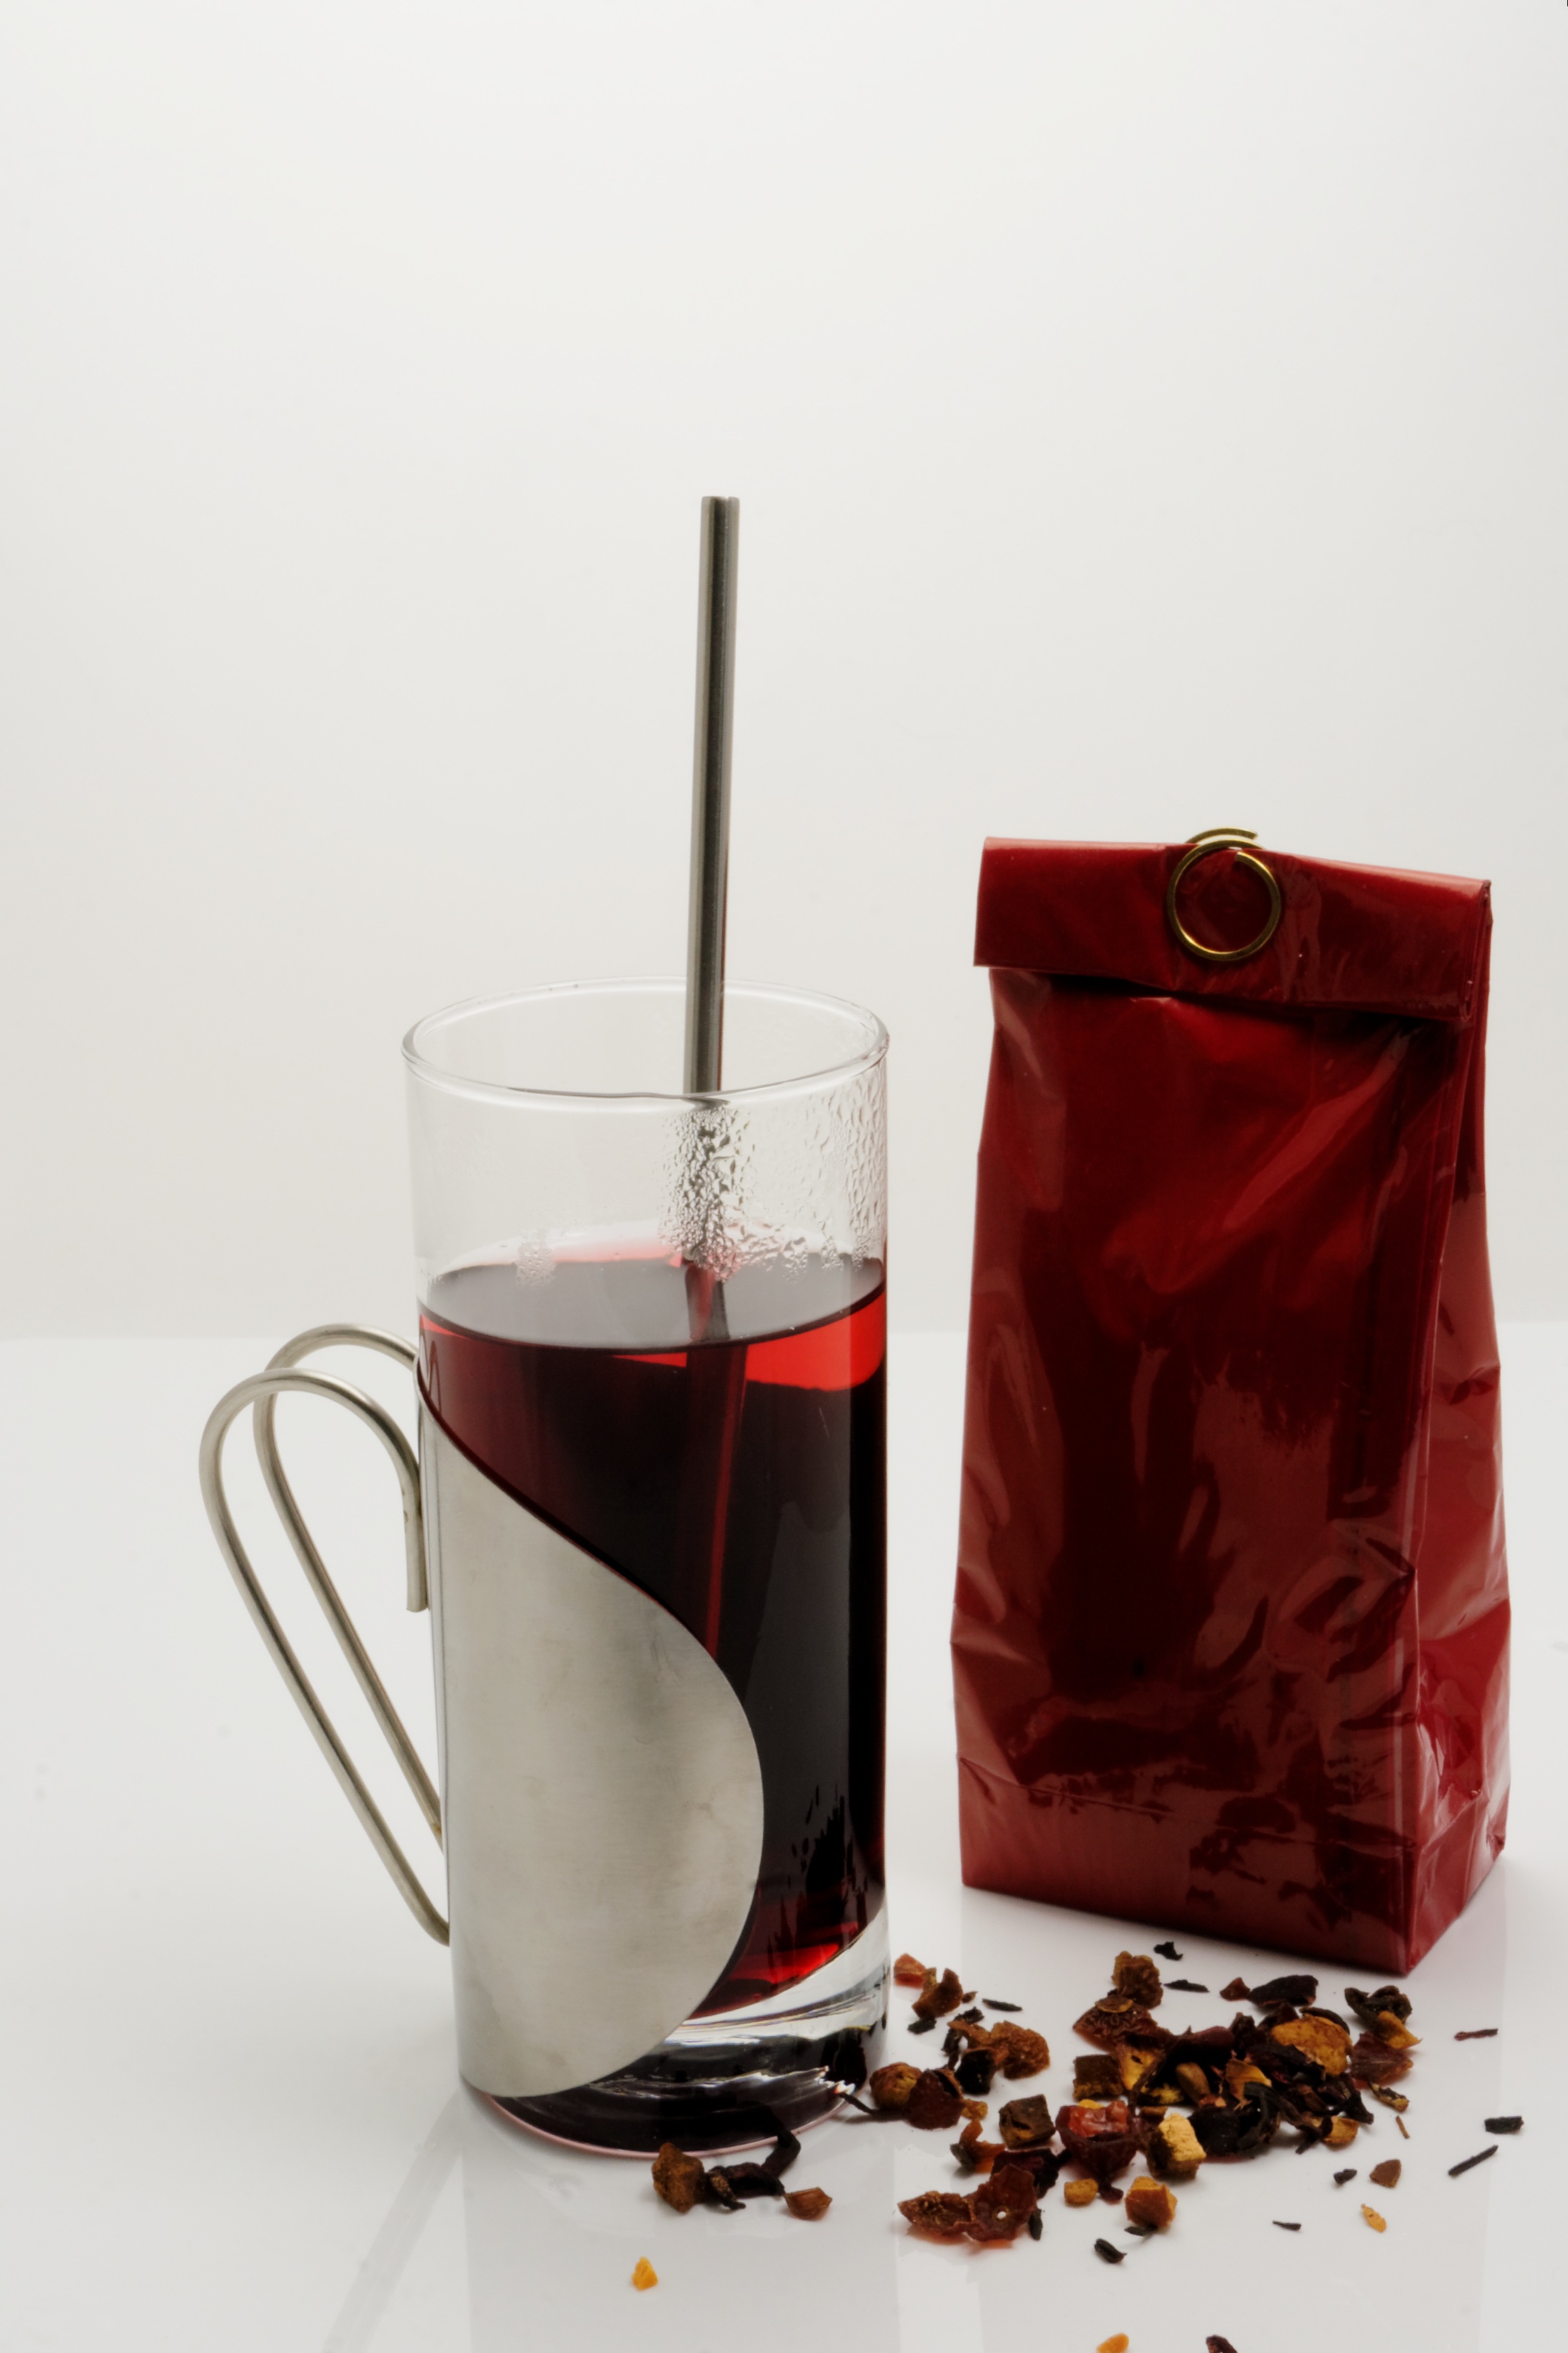
food, produce, drink, tableware, teacup, hot drink, tee, liqueur, teatime, flavor, fruit tea, distilled beverage